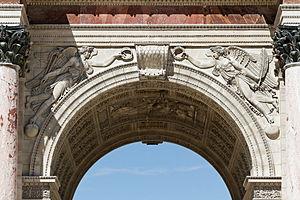
L'arc de Triomphe du Carrousel à Paris.